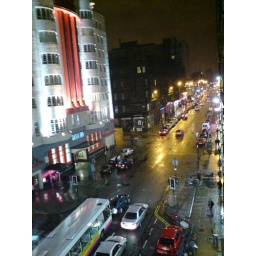
A view up sauchiehall street in Glasgow, hanging out my mate's living room window with my phone camera